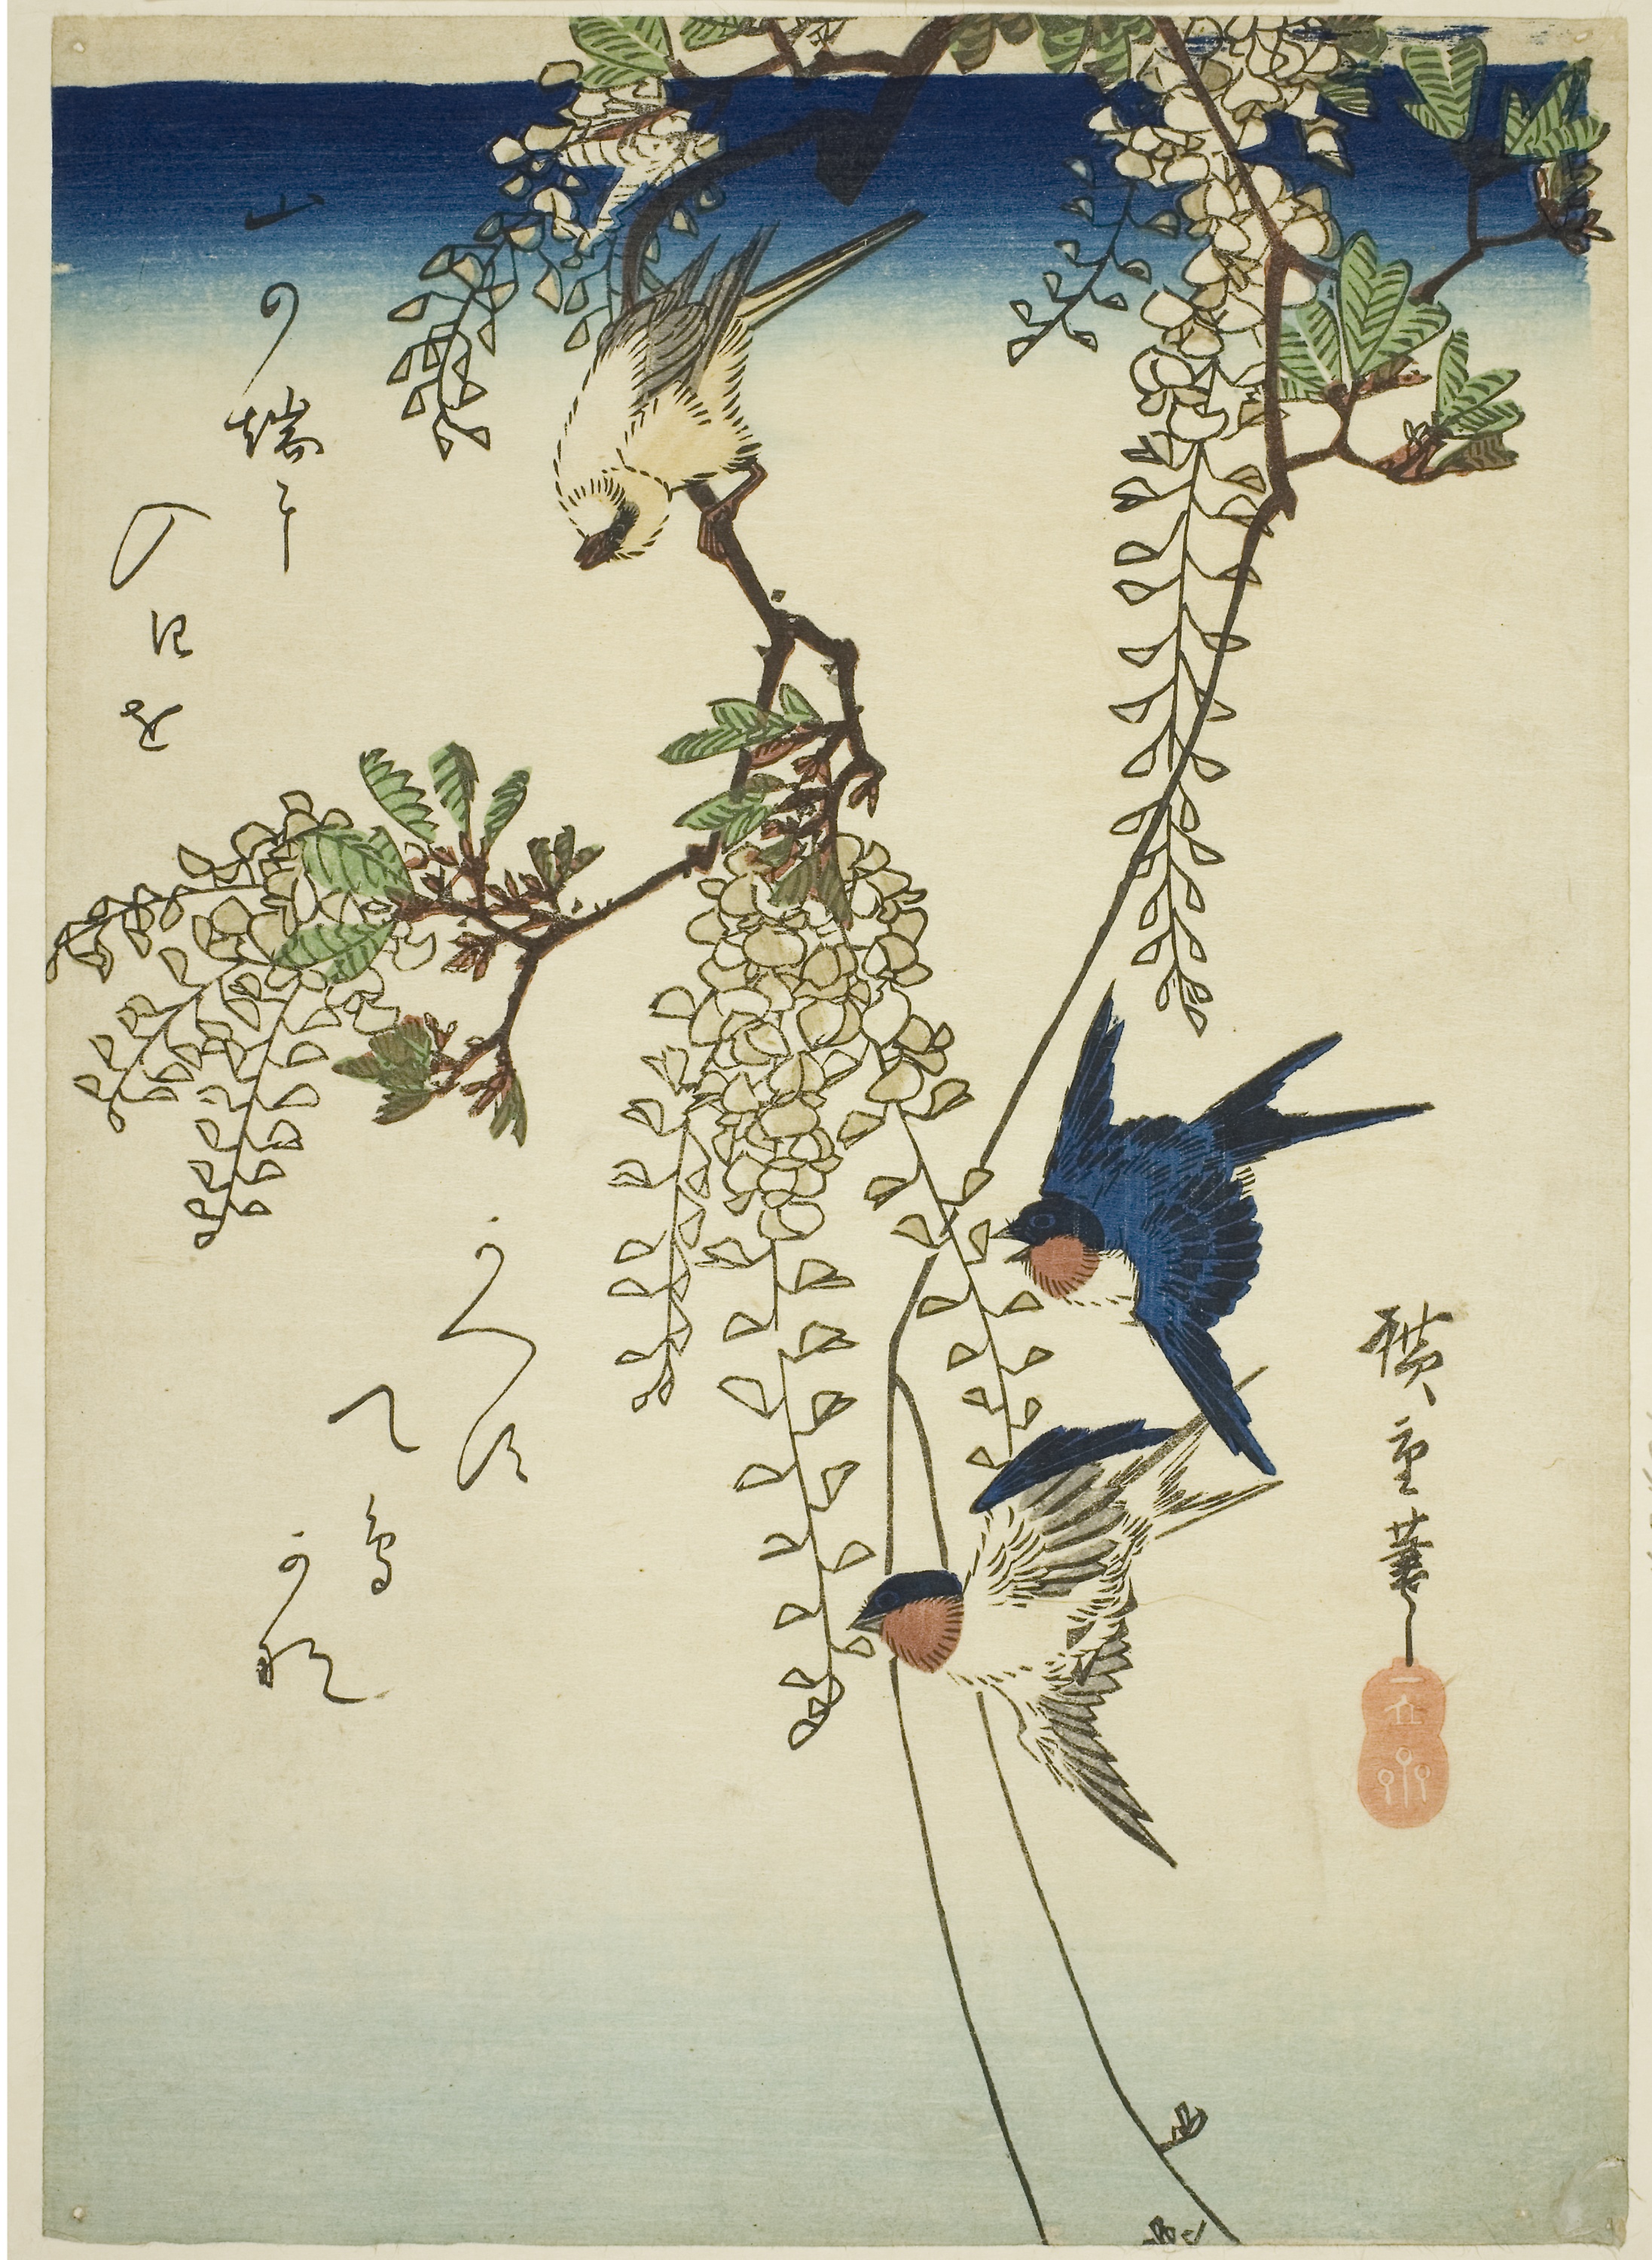
botany, hummingbird, painting, bird, plant, illustration, art, flower, swallow, perching bird, European Swallow, wildflower, morning glory